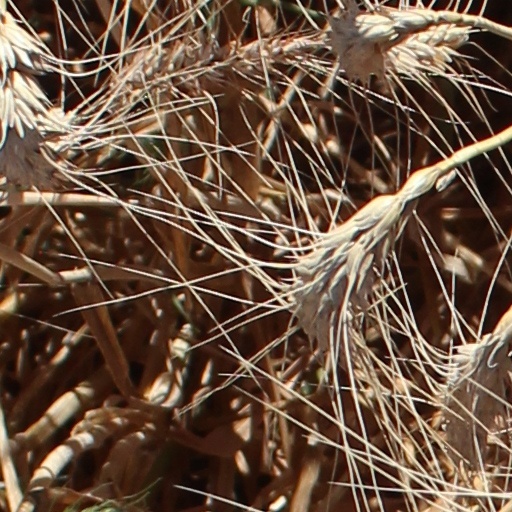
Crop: wheat